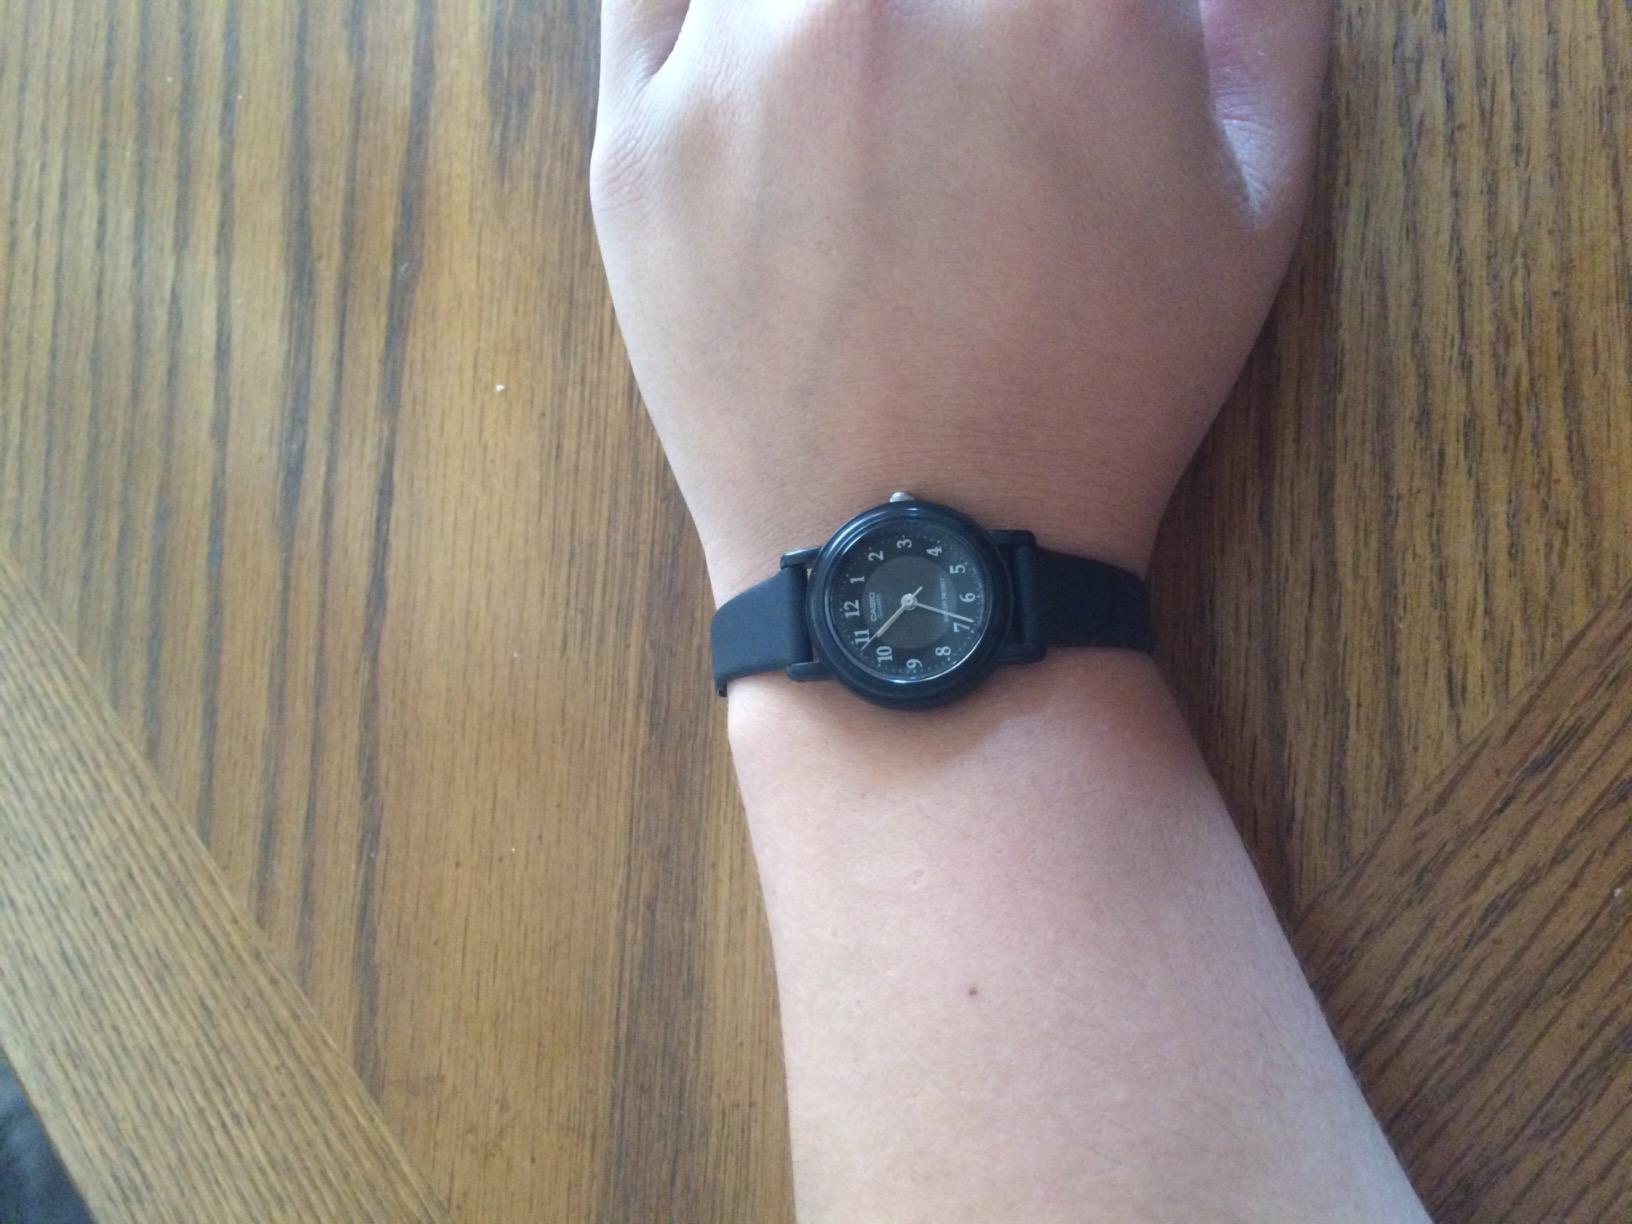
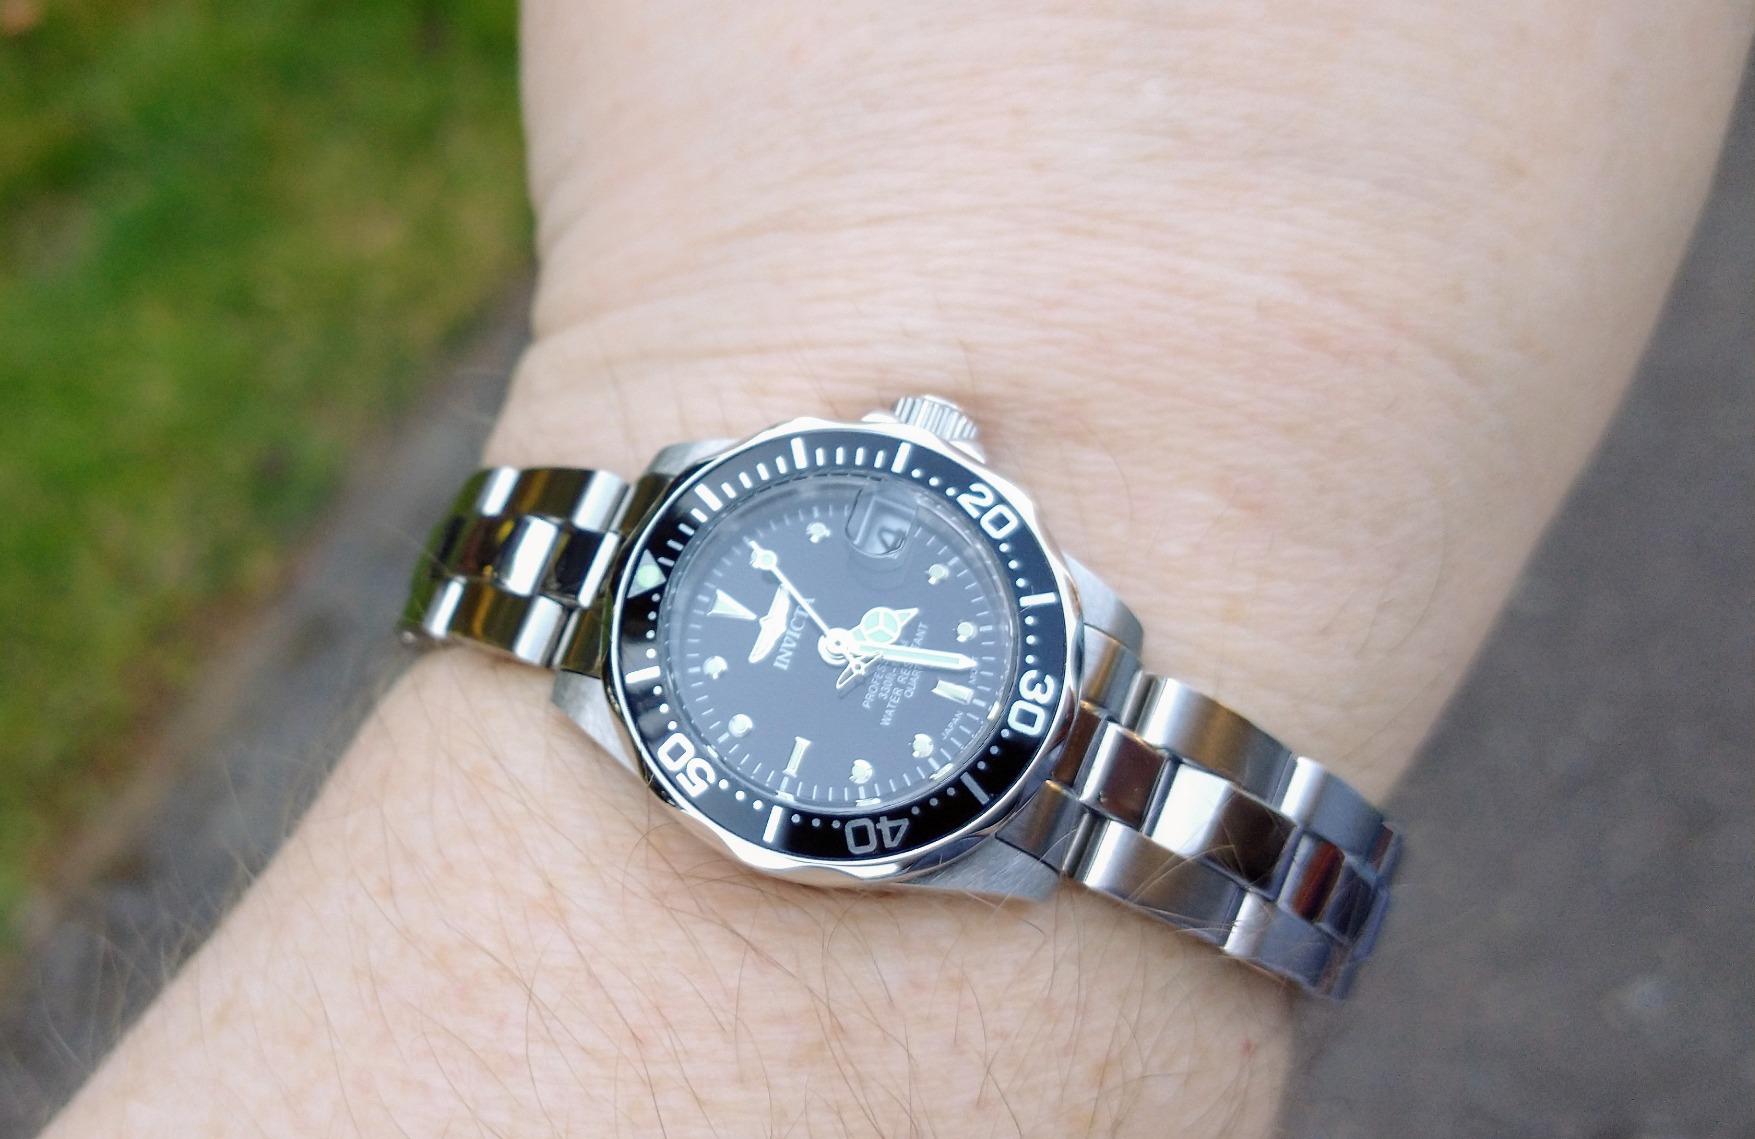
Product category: accessories_watch
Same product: no